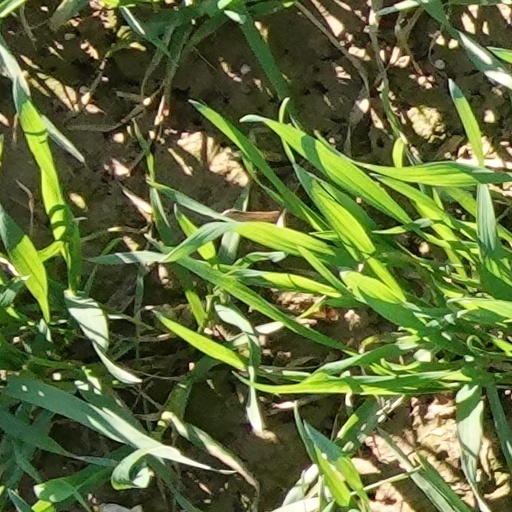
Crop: wheat